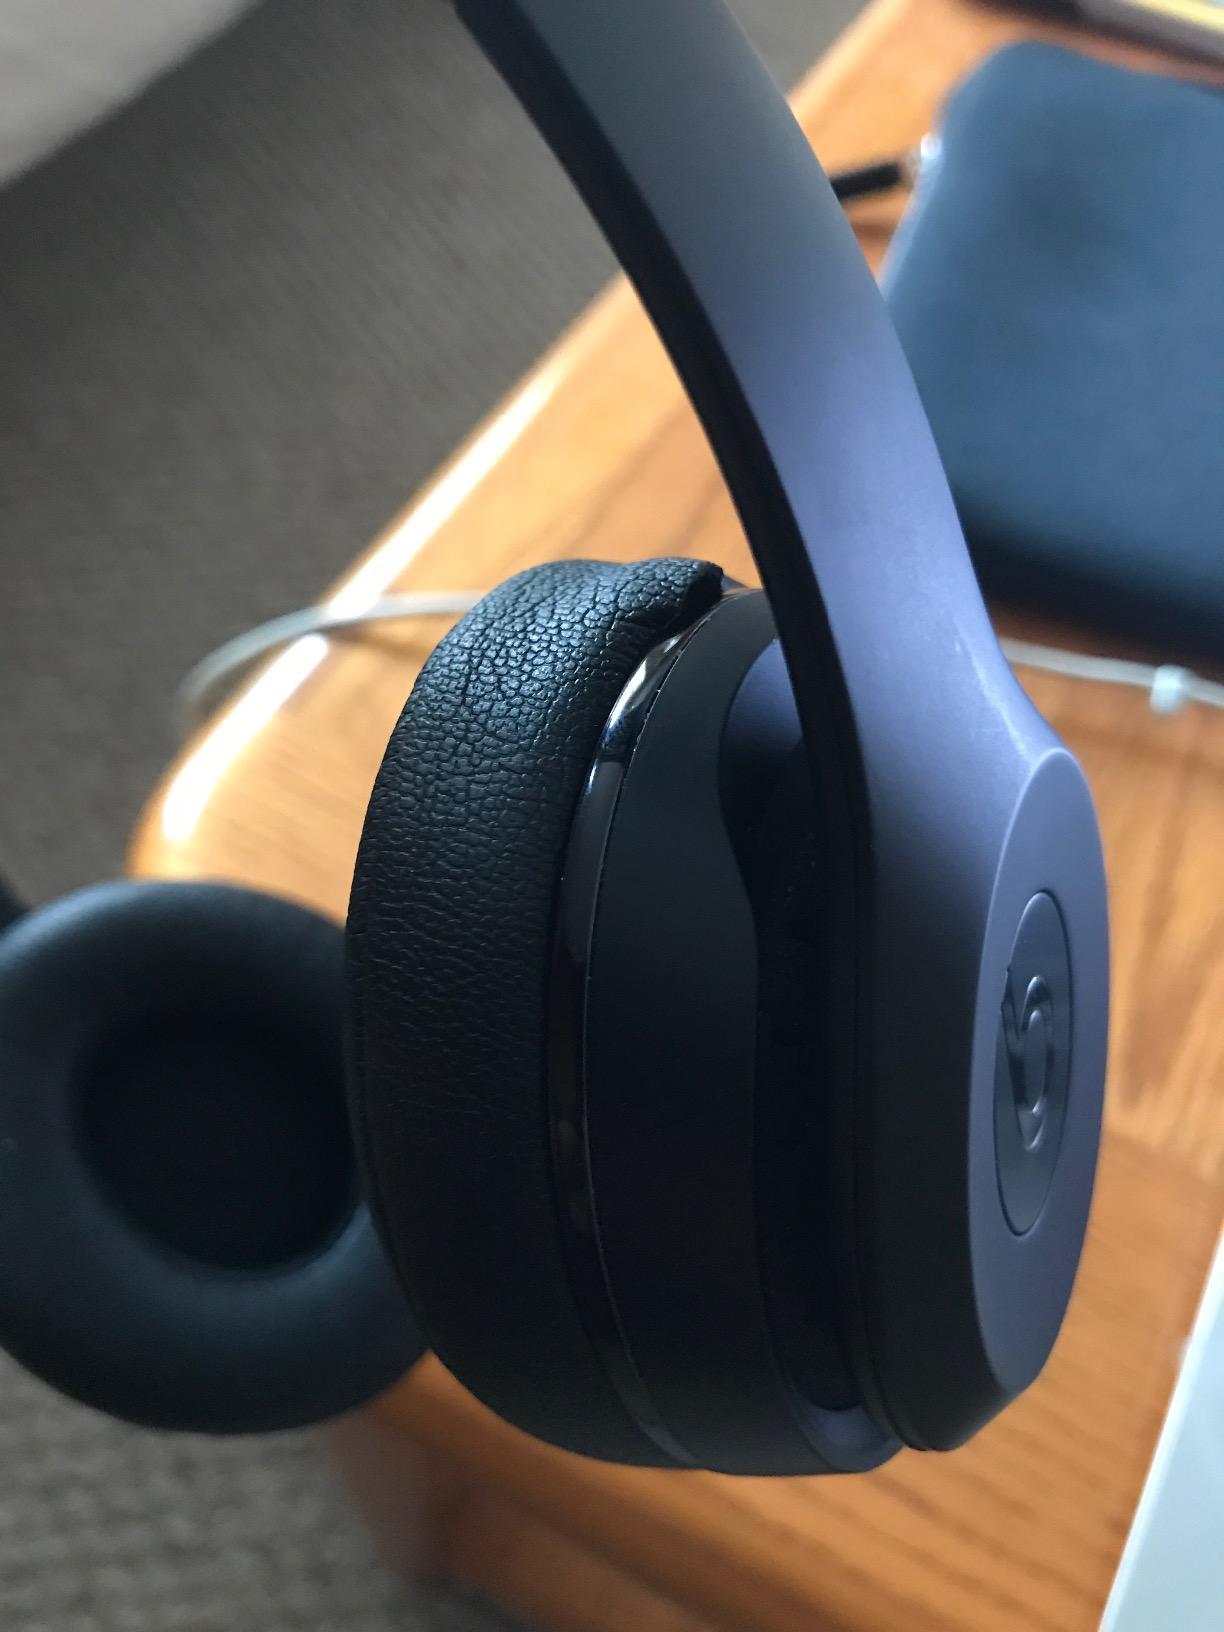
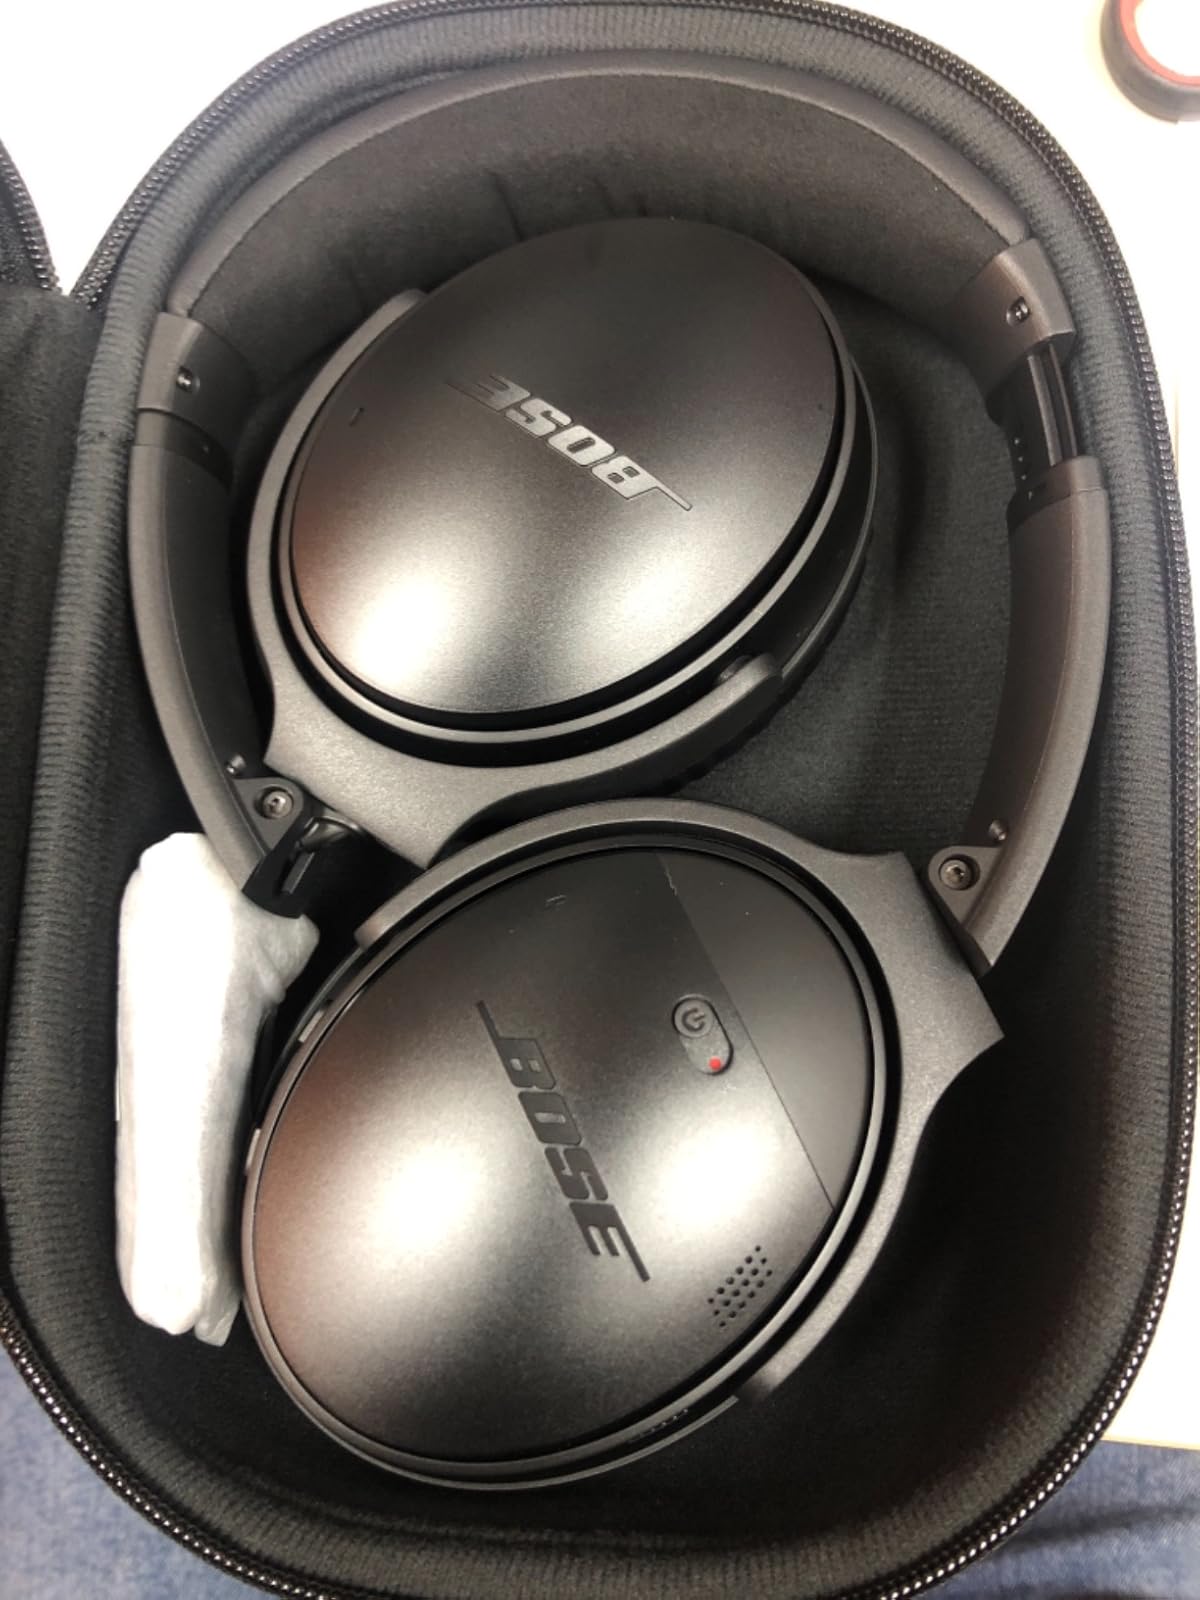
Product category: headphones
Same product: no